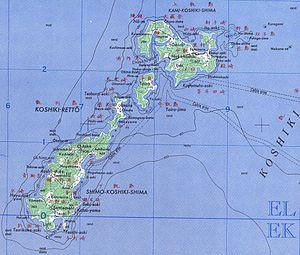
Les îles Koshikishima, appelées jusqu'en 2014 « Koshikjima », sont une chaîne d'îles du Japon en mer de Chine orientale.